Answer in natural language. Which object is closer to Doorway, bluegrey rectangular table or black colour chair? Choose between the following options: black colour chair or bluegrey rectangular table
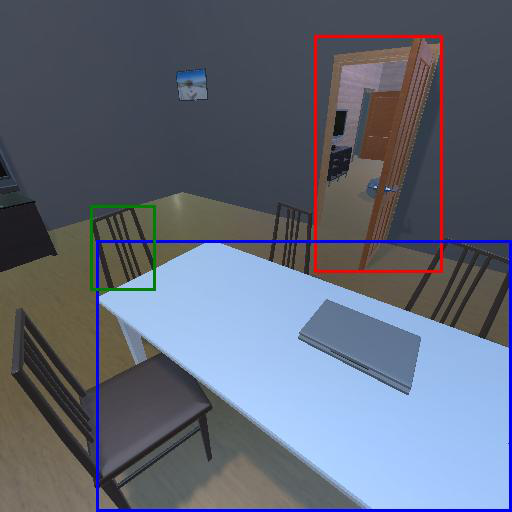
<answer>bluegrey rectangular table</answer>